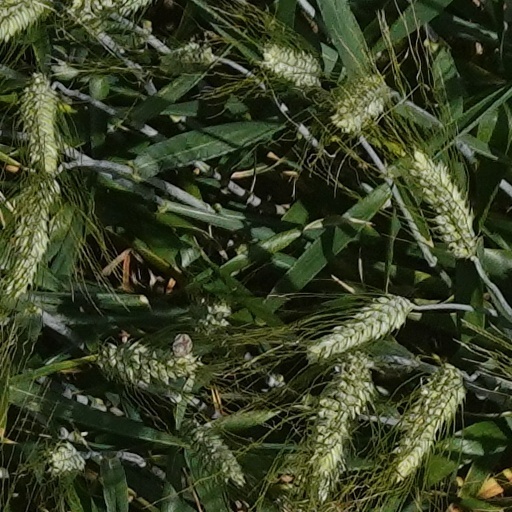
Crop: wheat